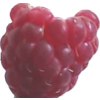
Label: raspberry